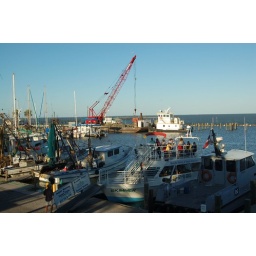
Taken from the best seat in the house in Charlotte Plumber's Restaurant, Fulton, Texas.  Fulton is right next to Rockport.